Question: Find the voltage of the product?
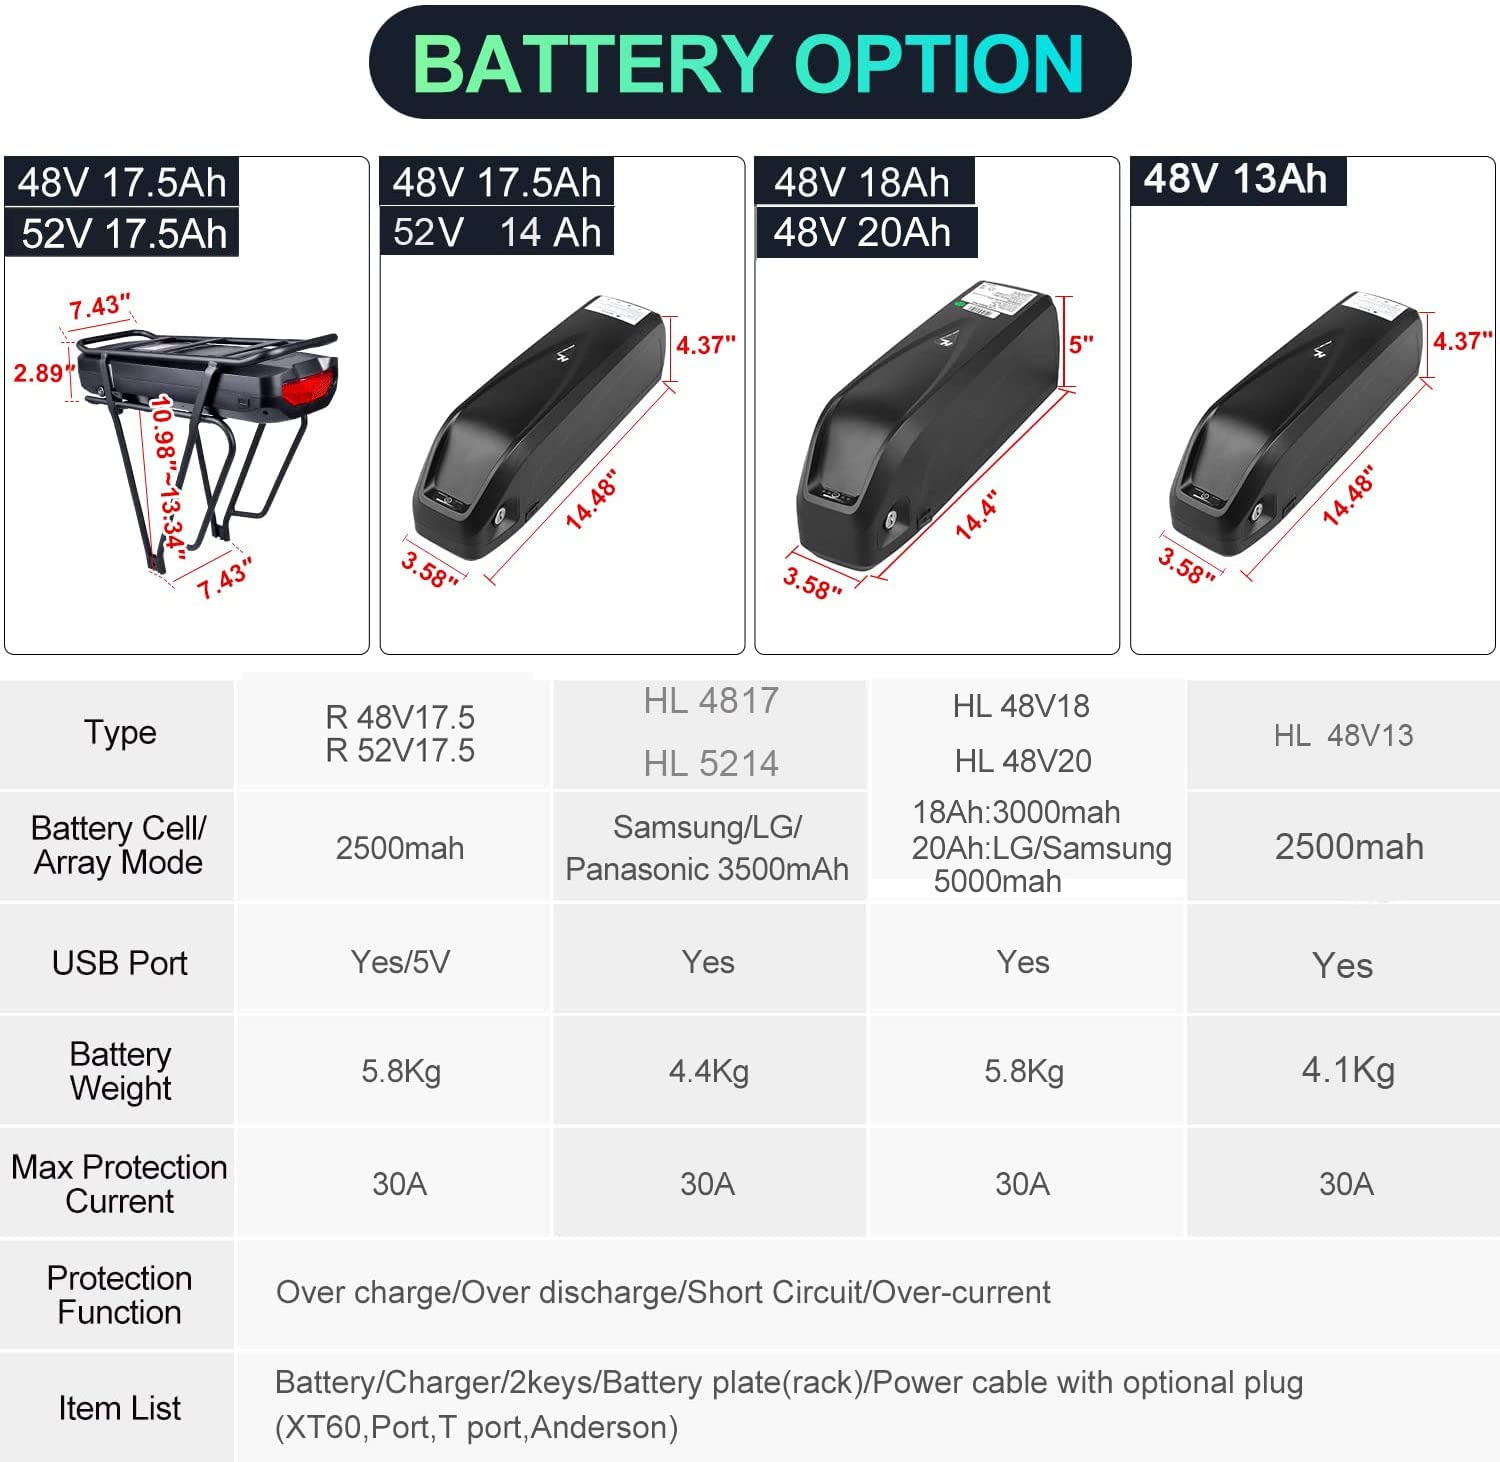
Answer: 48.0 volt